Seth Lover

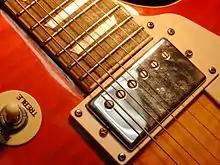
P.A.F. pickup on Gibson Les Paul Standard

Lover's most famous humbucker design was the P.A.F. (Patent Applied For) designed while working for Gibson in 1955. This pickup was utilized in a range of Gibson guitars, most notably the Les Paul model.